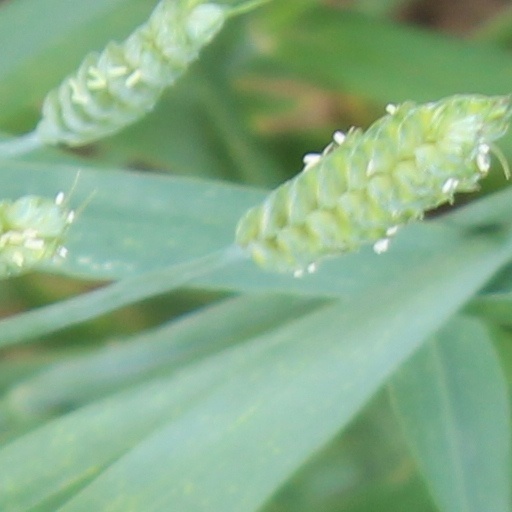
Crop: wheat